Phil Pister

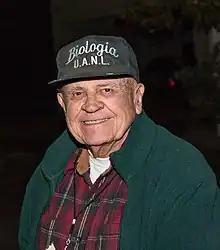

Edwin Philip Pister (January 15, 1929 – January 17, 2023) was an American fishery biologist who worked for California Department of Fish and Game. He was a pioneer of desert fish conservation, and is credited with saving the Owens pupfish ("Cyprinodon radiosis") by transferring the entire remaining population into several buckets and transporting them to a safe location.